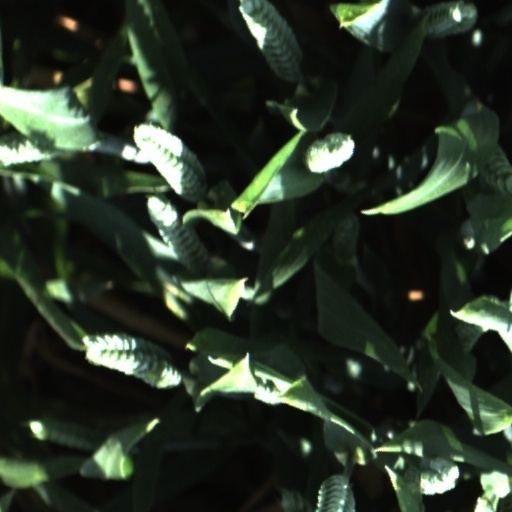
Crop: wheat